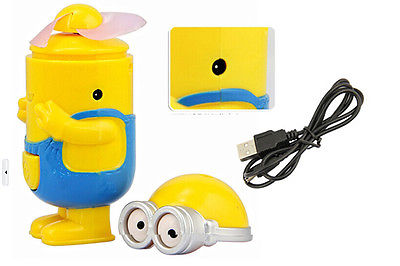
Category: fan